Emily Strayer

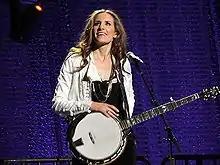
Emily in concert with the Dixie Chicks, Austin, Texas, 2006

From there, massive commercial success ensued, with their 1998 and 1999 albums "Wide Open Spaces" and "Fly" both achieving diamond record status. Emily was a key element of the group's look, with her hair dyed blond to match the other two at first, and then allowing it to return to her natural brunette color, and distinguishing herself visually from the other two. Emily and Martie's instrumental virtuosity set the Dixie Chicks apart from many other country acts, male and female. Emily's songwriting has also been a factor in the Chicks' recording career.